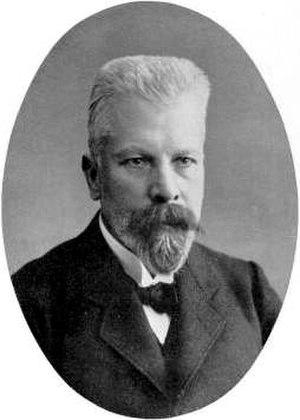
Une enzyme est une protéine dotée de propriétés catalytiques. Presque toutes les biomolécules capables de catalyser des réactions chimiques dans les cellules sont des enzymes ; certaines biomolécules catalytiques sont cependant constituées d'ARN et sont donc distinctes des enzymes : ce sont les ribozymes.
Le chimiste français Louis Pasteur étudie le processus de fermentation de la levure.
Eduard Buchner était un chimiste allemand, lauréat du prix Nobel de chimie de 1907.